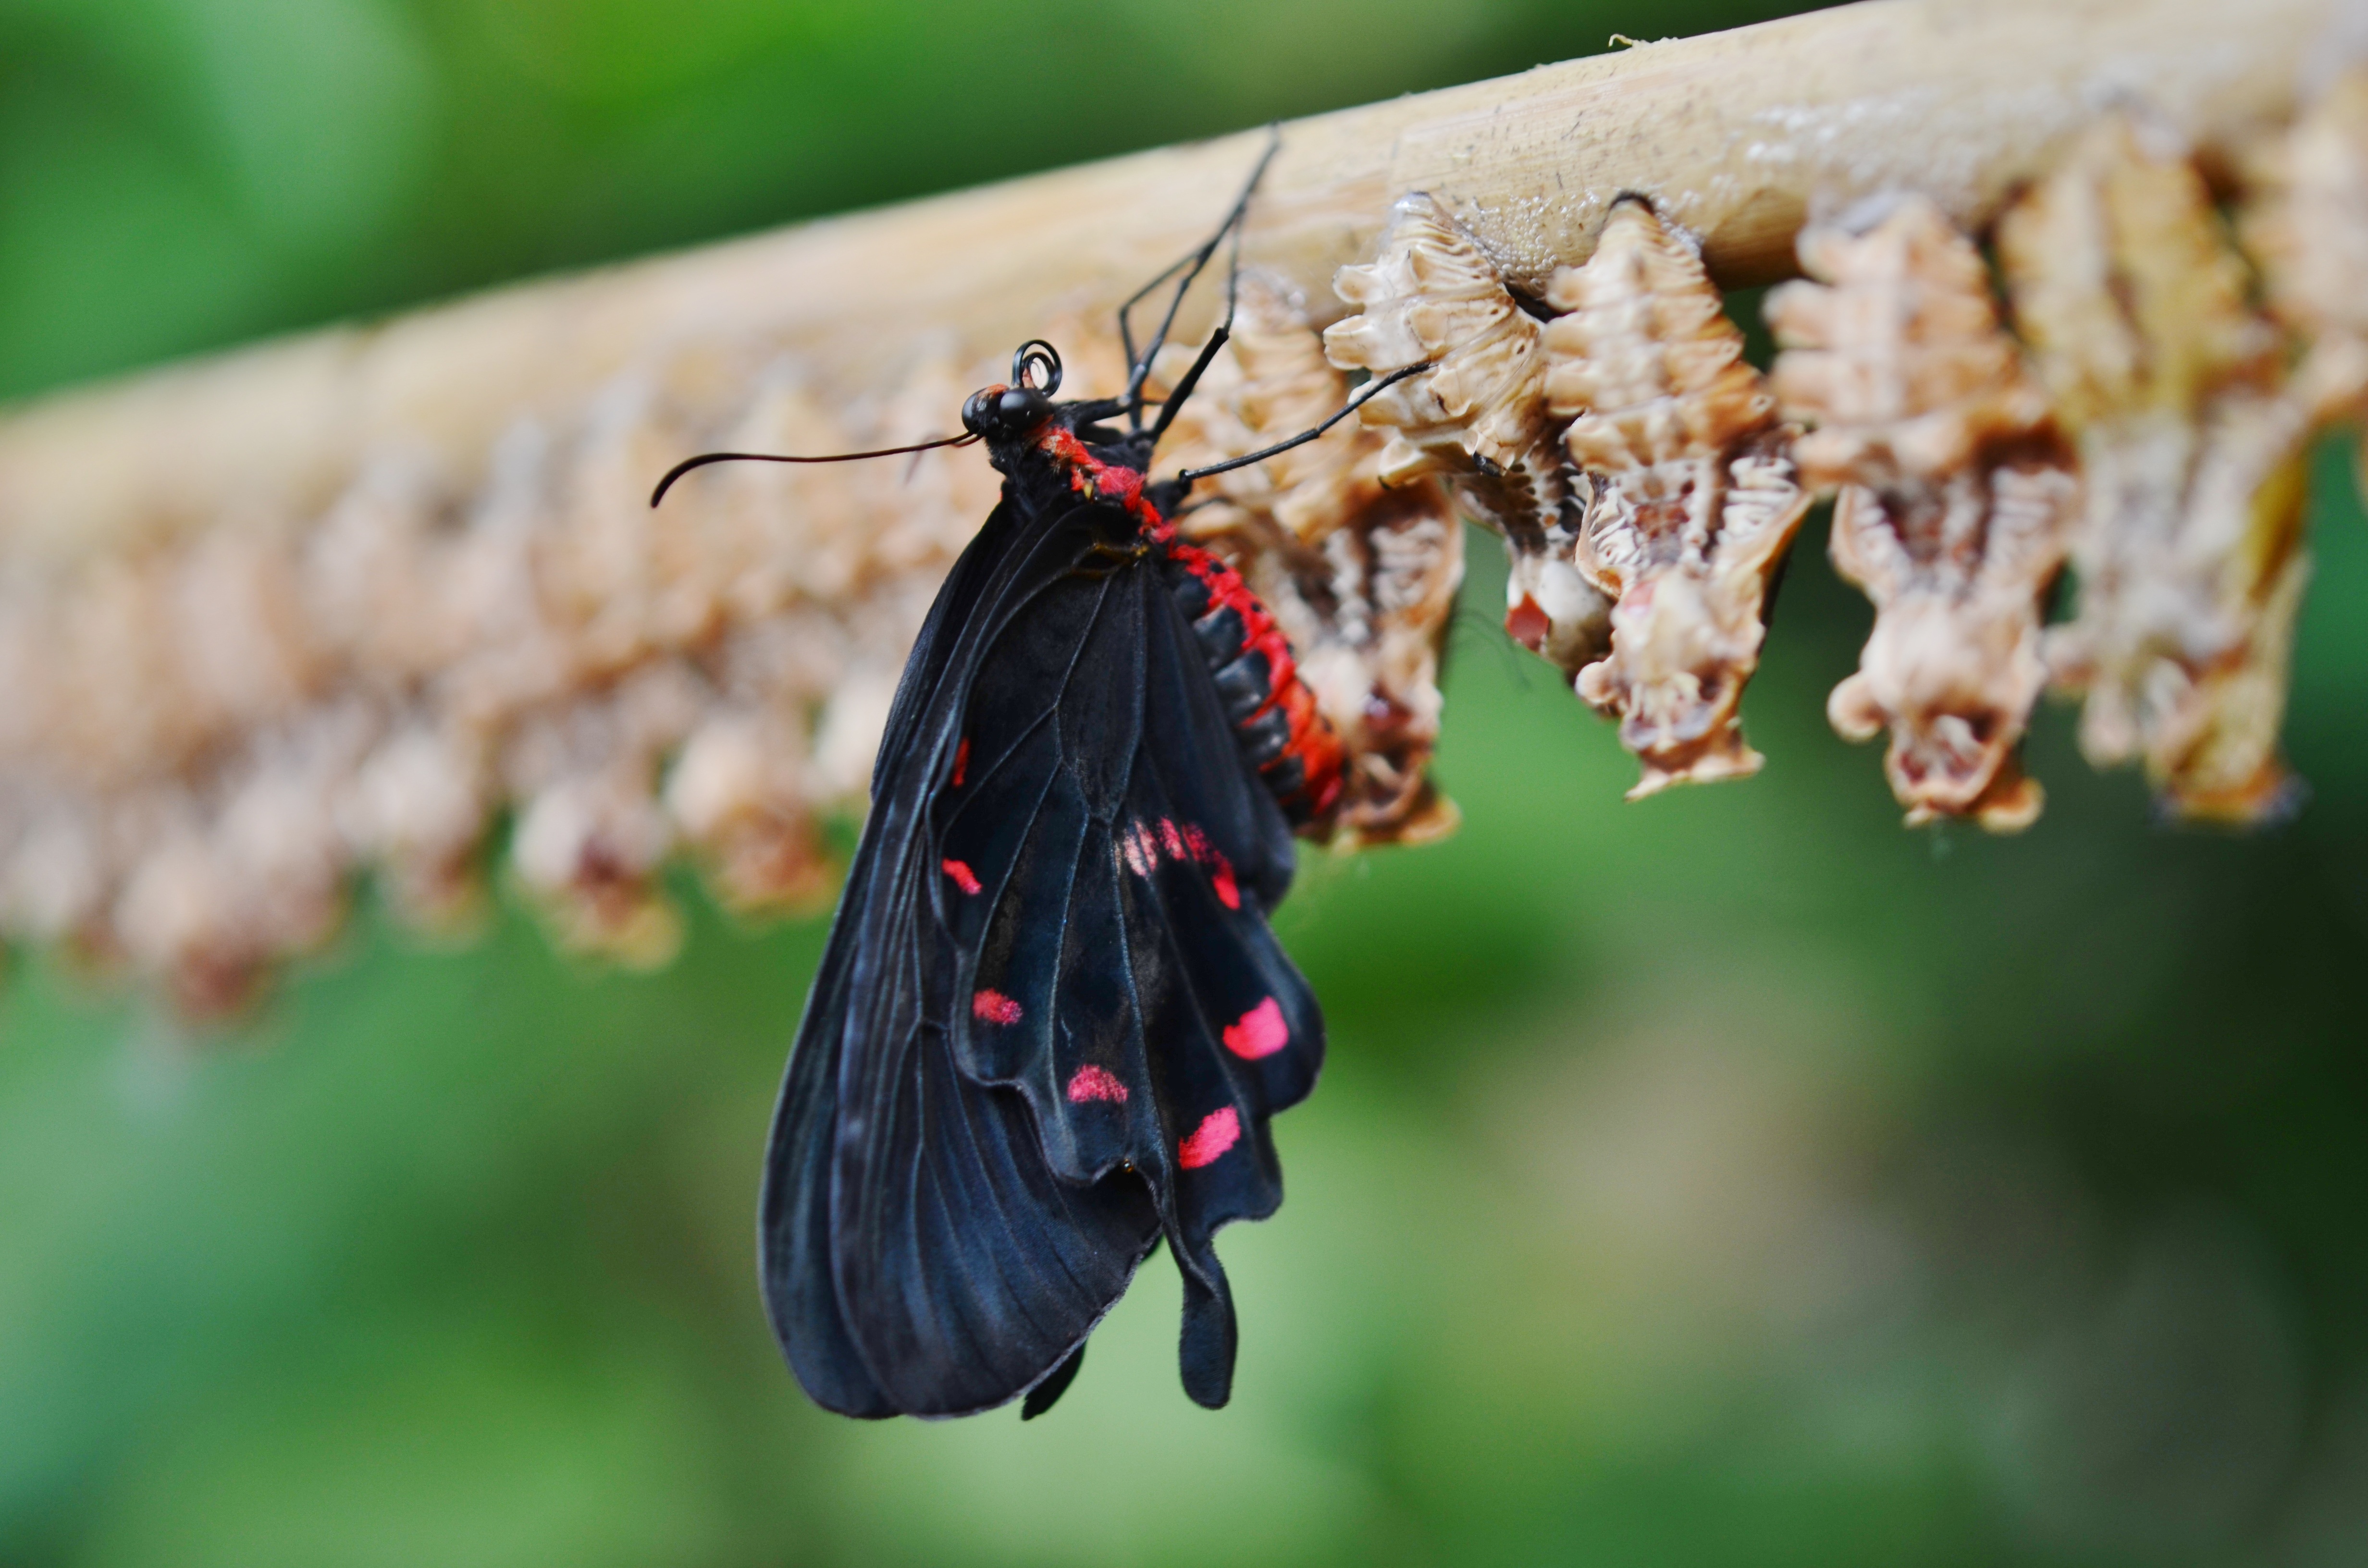
nature, wing, photography, leaf, flower, animal, wildlife, insect, macro, botany, moth, butterfly, flora, fauna, invertebrate, close up, pupa, larva, macro photography, arthropod, cocoon, pollinator, plant stem, moths and butterflies